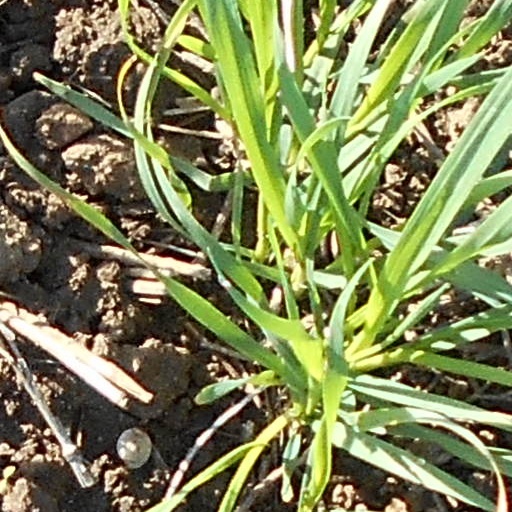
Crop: wheat